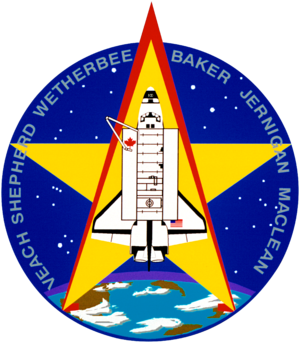
STS-52
STS-52 var Columbias 13. rumfærge-mission.